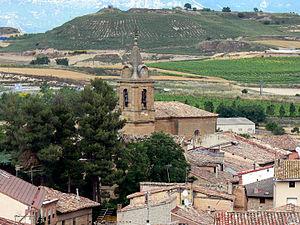
Ollauri est une commune de la communauté autonome de La Rioja, en Espagne.